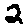
Label: 2